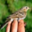
Label: bird